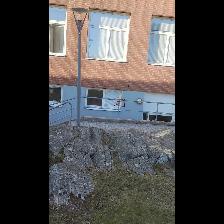
Label: NonHuman